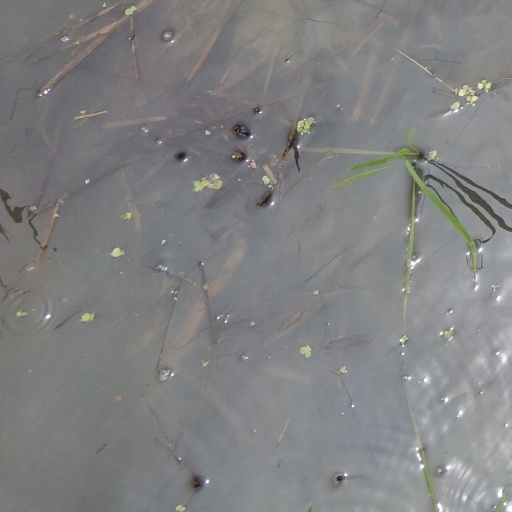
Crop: rice